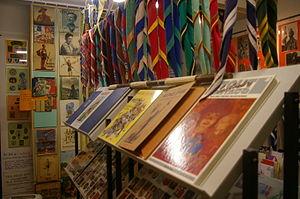
vue d'une des salles du musée scout Baden-Powell à Sisteron
Le scoutisme est un mouvement de jeunesse mondial créé par Lord Robert Baden-Powell, un général protestant britannique à la retraite, en 1907, à Brownsea. Aujourd'hui, le scoutisme compte plus de 40 millions de membres dans 217 pays et territoires, de toutes les religions et de toutes les nationalités, représentés par plusieurs associations scoutes au niveau mondial.